Alexander Klaws

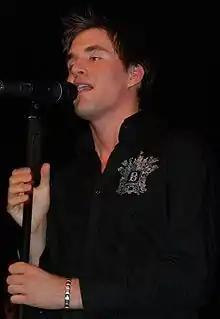
Klaws performing in 2008

In December 2006, Klaws made his musical theatre debut at the Theater des Westens stage in Berlin in 2006, playing the role of Alfred in the musical remake of Roman Polanski's satirical horror drama "Dance of the Vampires" (1967). Following the conclusion of his management and recording contract, he signed a new deal with Cruiser Entertainment which released his fourth album "Was willst du noch?!" through Edel Music in April 2008. His first album to be primarily recorded in German, it peaked at number 28 on the German Albums Chart and produced two singles. In 2010, Klaws took over the role of Tarzan in the Neue Flora Hamburg production of the same-titled musical based on the Walt Disney Animation Studios 1999 film of the same name. Running for five years, it closed in 2013.